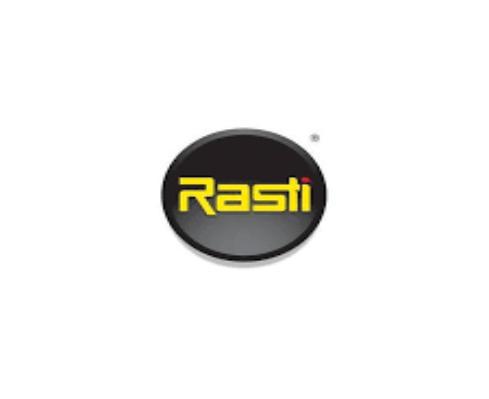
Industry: Leisure